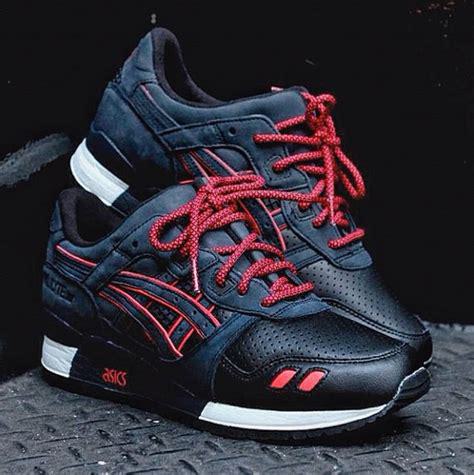
Brand: Asics
Model: Gel Lyte 3